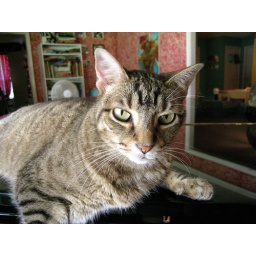
the many moods of ben, the only male in a house of six cats.